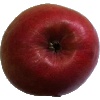
Label: Apple Crimson Snow 1